Fethullah Gülen

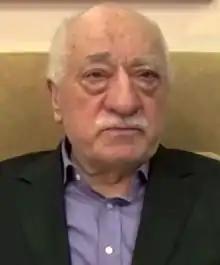
Gülen in 2016

Muhammed Fethullah Gülen (27 April 1941 – 20 October 2024) was a Turkish Muslim scholar, preacher, and leader of the Gülen movement who as of 2016 had millions of followers. Gülen was an influential neo-Ottomanist, Anatolian panethnicist, Islamic poet, writer, social critic, and activist–dissident developing a Nursian theological perspective that embraces democratic modernity. Gülen was a local state imam from 1959 to 1981 and he was a citizen of Turkey until his denaturalization by the Turkish government in 2017. Over the years, Gülen became a centrist political figure in Turkey prior to his being there as a fugitive. From 21 March 1999 until his death on 20 October 2024, Gülen lived in self-exile in the United States near Saylorsburg, Pennsylvania. Gülen's body was buried in a plot of land near the Chestnut Retreat Center in Pennsylvania due to the political situation in Turkey.